Badge 373

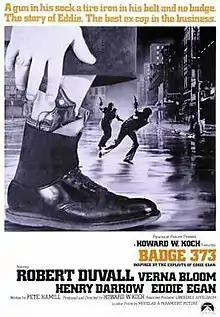
theatrical poster

Badge 373 is a 1973 American neo noir crime thriller film inspired, as was "The French Connection", by the life and career of police officer Eddie Egan, here called "Eddie Ryan". The film, which has a screenplay by journalist Pete Hamill, was produced and directed by Howard W. Koch, and stars Robert Duvall as Ryan, with Verna Bloom, Henry Darrow and Eddie Egan himself as a police lieutenant.